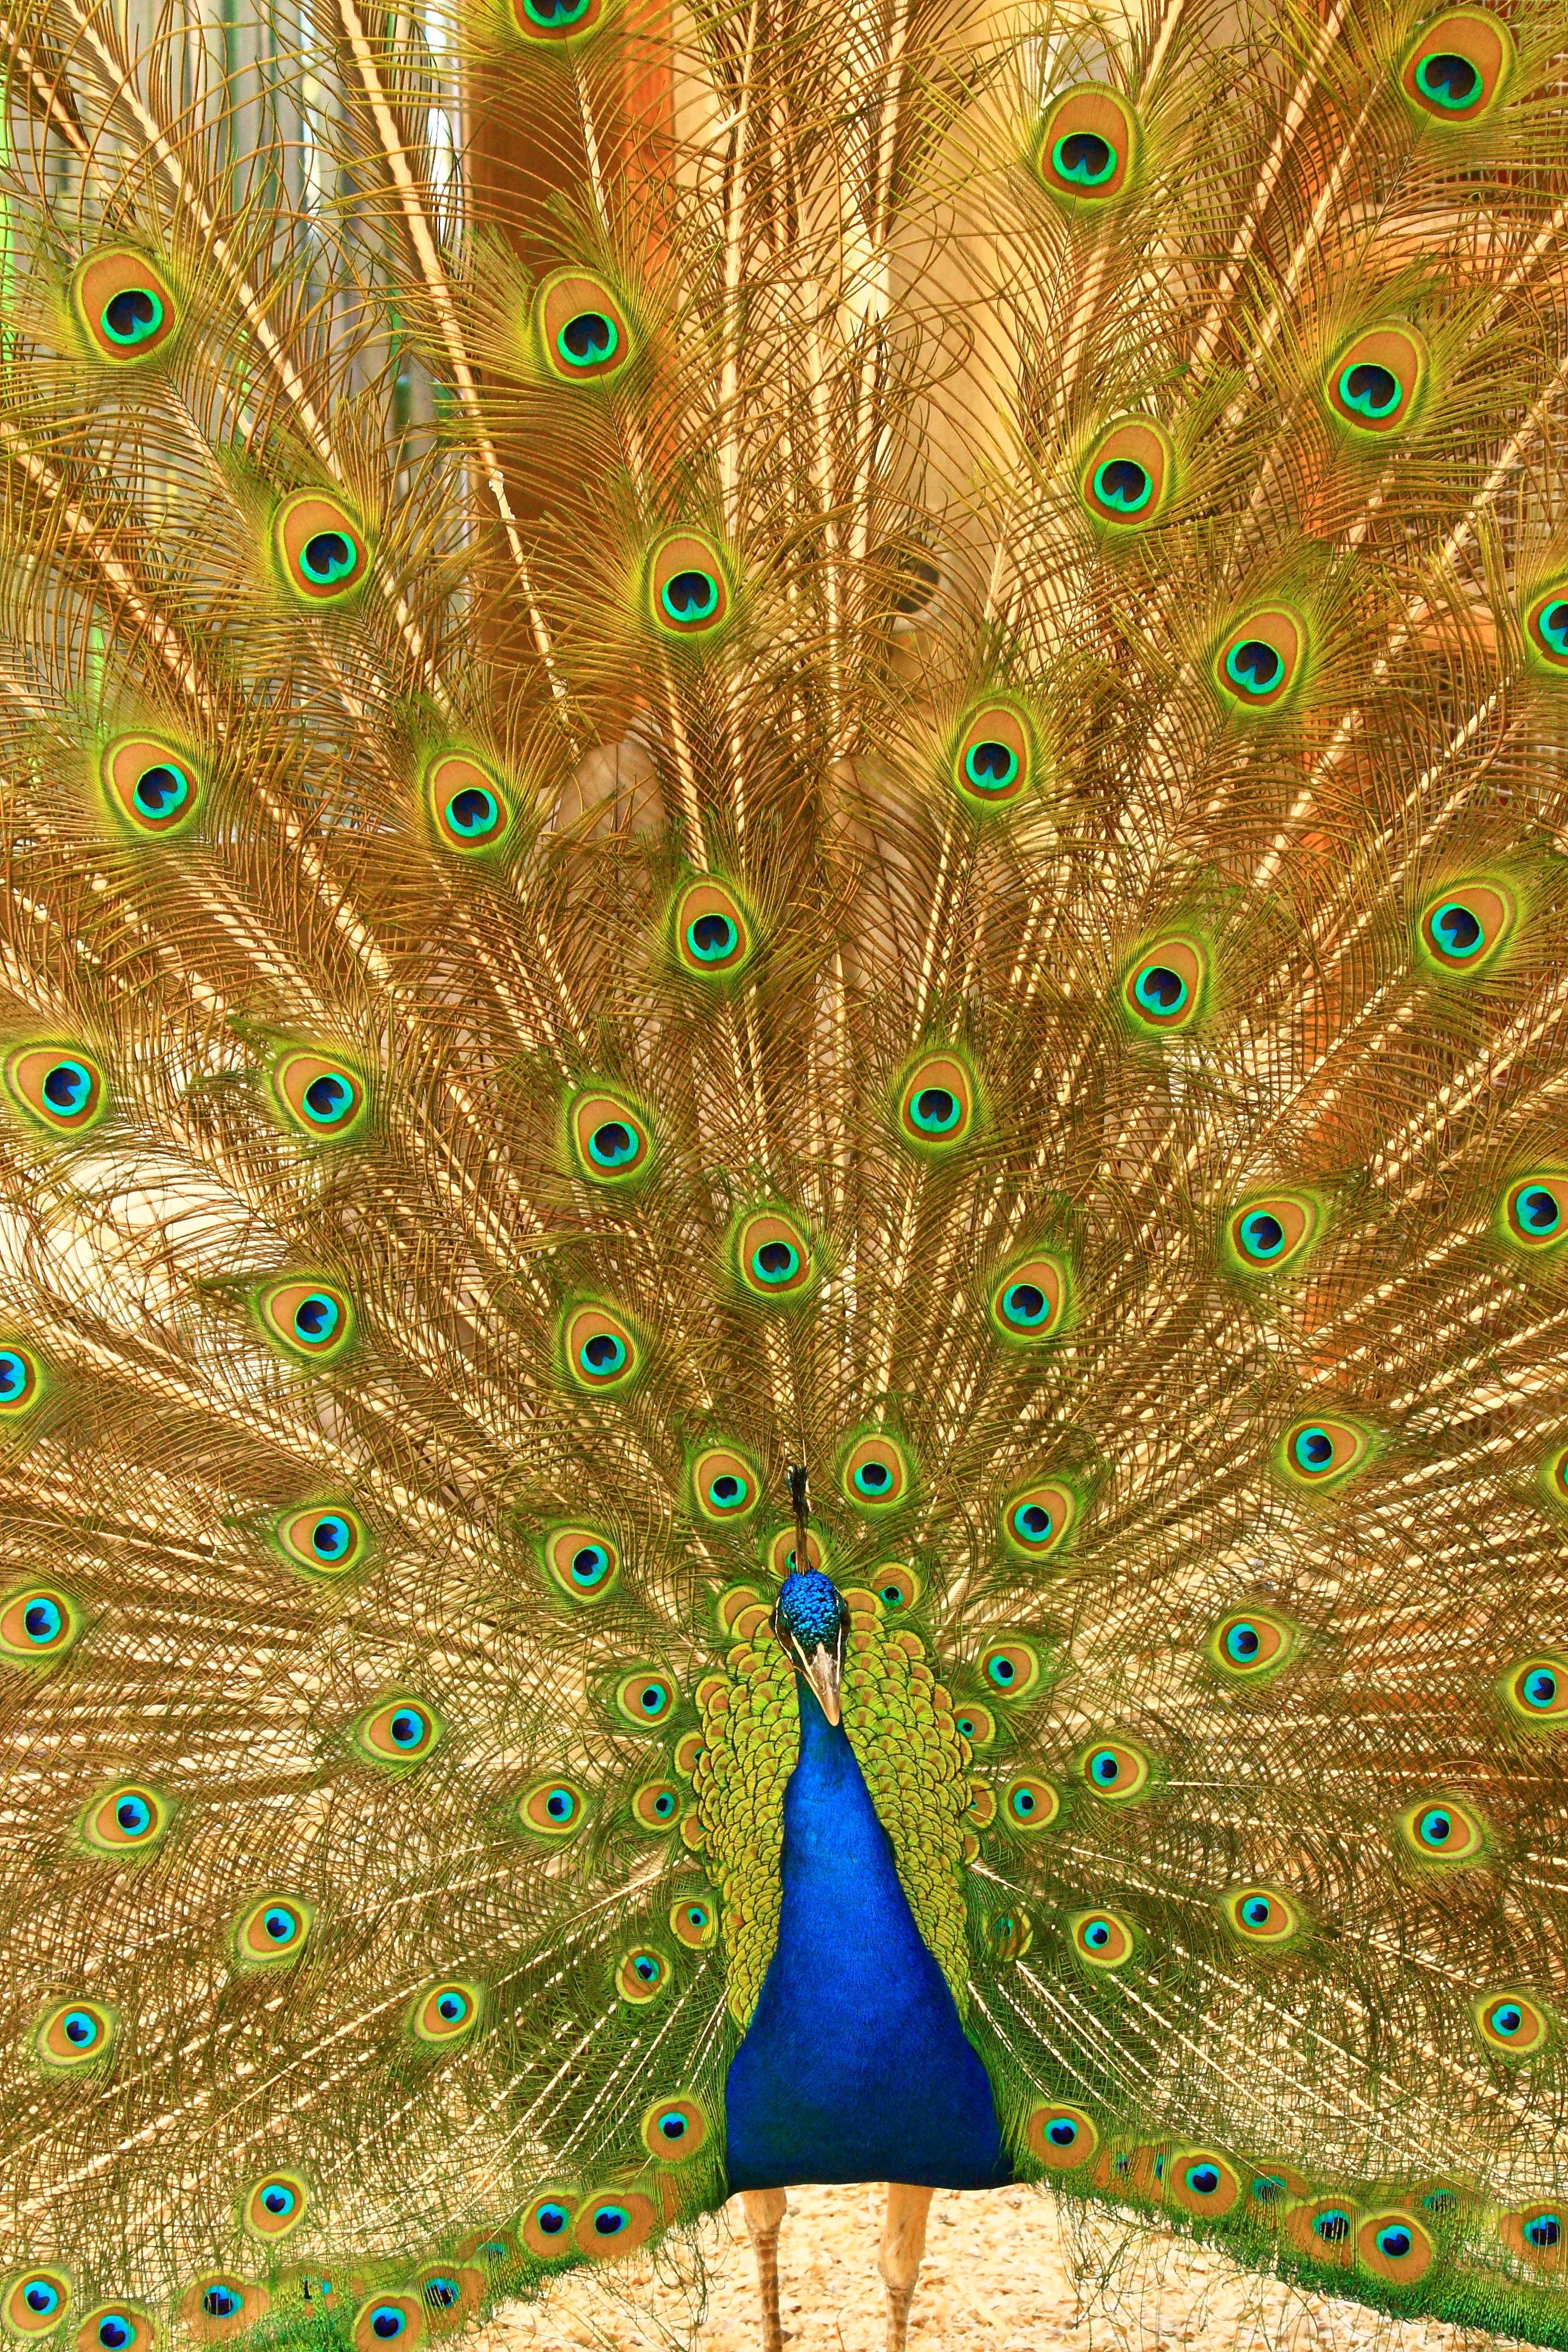
bird, wing, green, fauna, peacock, galliformes, symmetry, vertebrate, peafowl, phasianidae, radschlagender peacock, radschlagen, fashion accessory, zoo greifswald